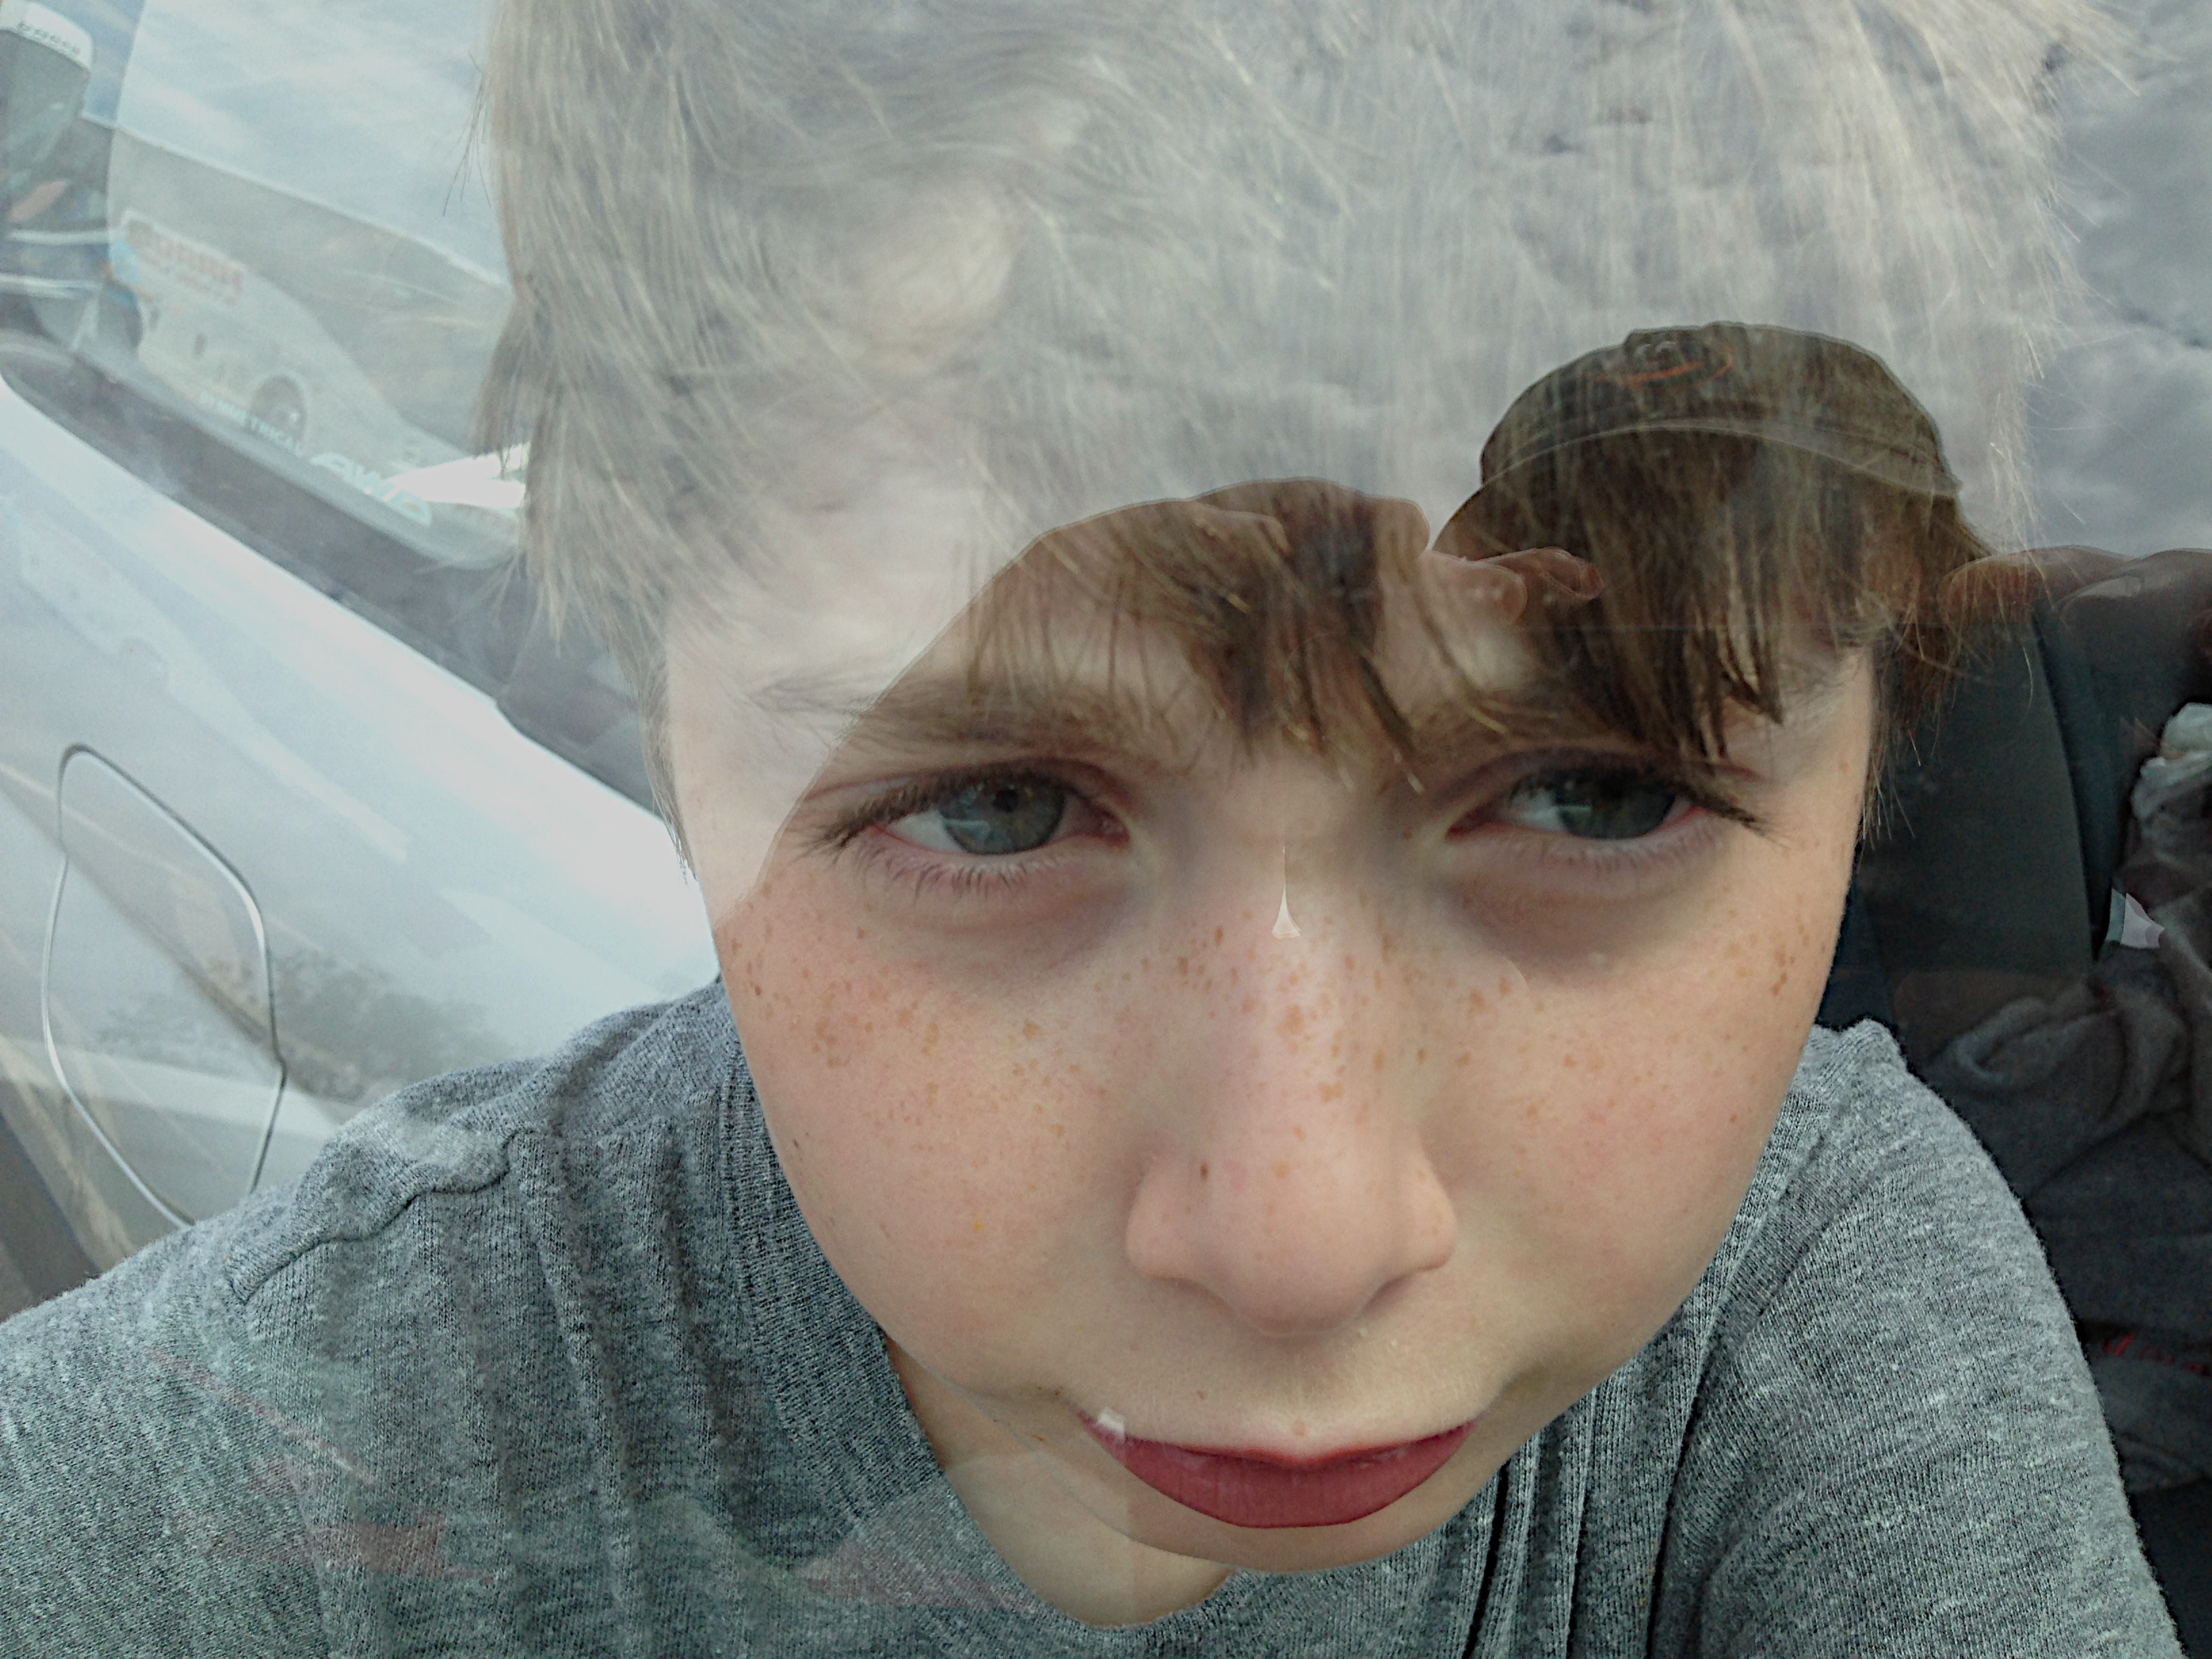
person, snow, girl, woman, portrait, child, lady, facial expression, season, smile, human body, face, nose, eye, head, skin, beauty, image, organ, emotion